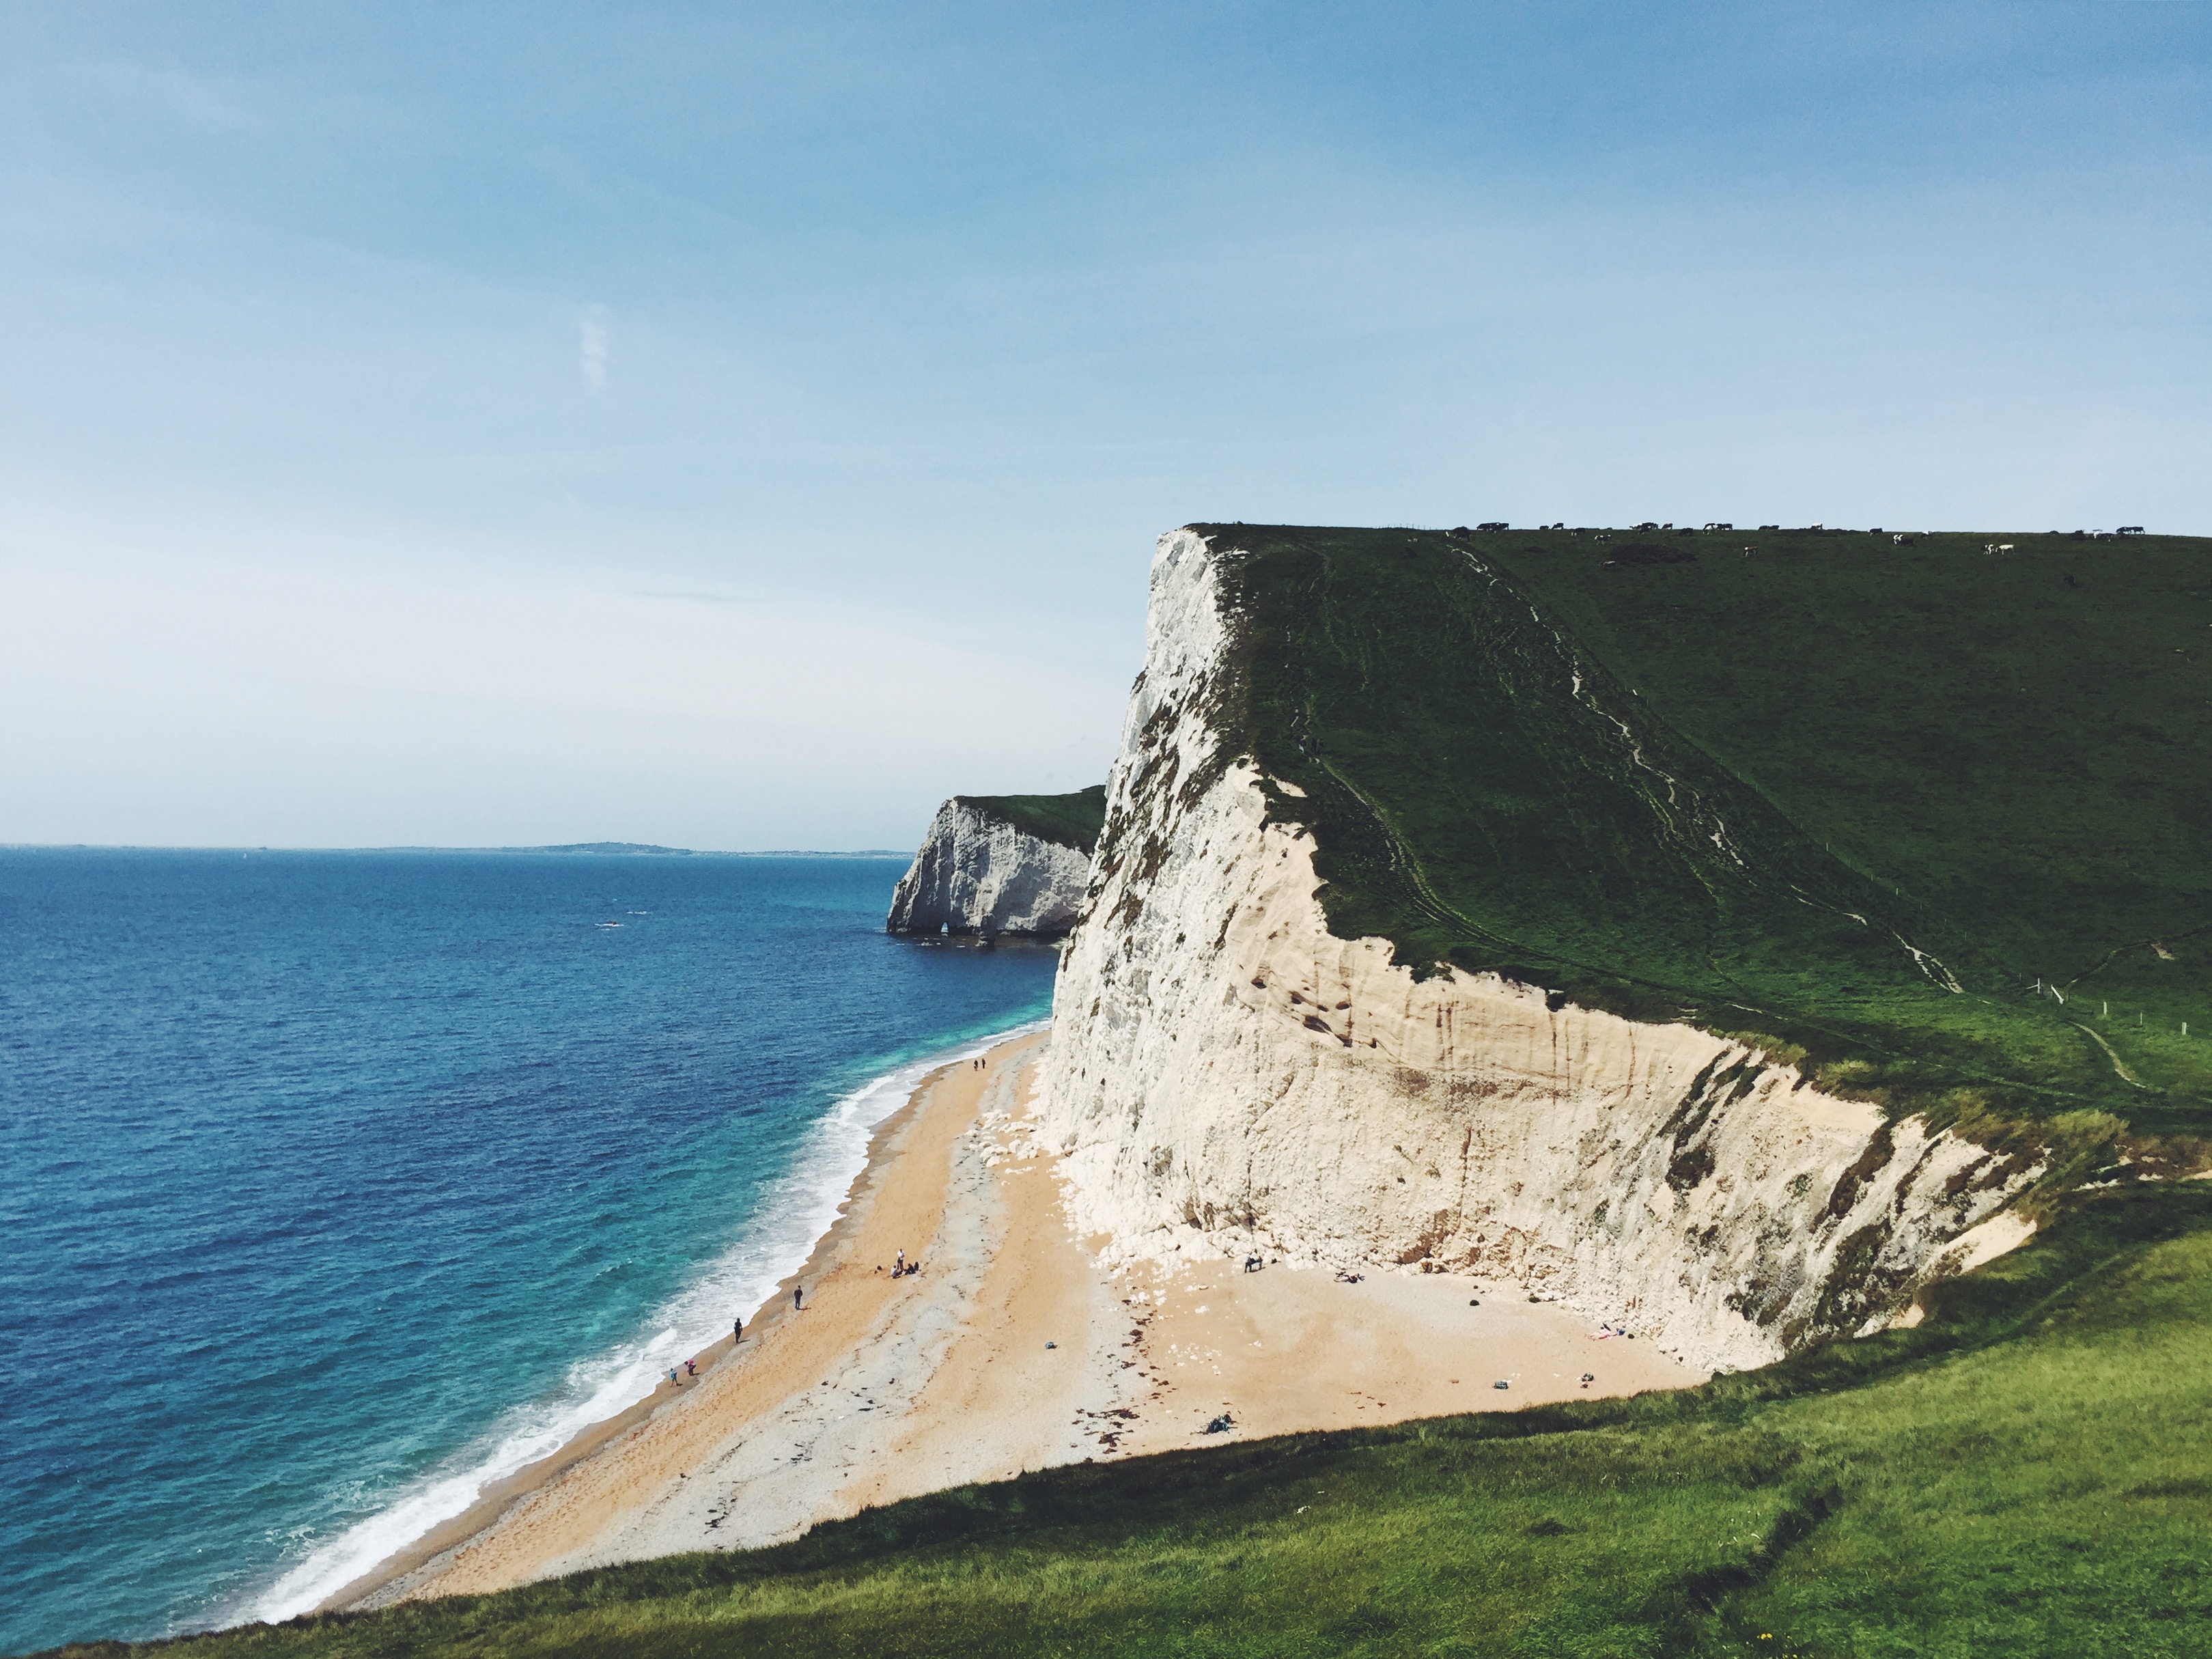
beach, landscape, sea, coast, water, nature, grass, sand, rock, ocean, sky, shore, wave, vacation, cliff, cove, bay, blue, terrain, body of water, headland, mountains, cliffs, cape, landform, geographical feature